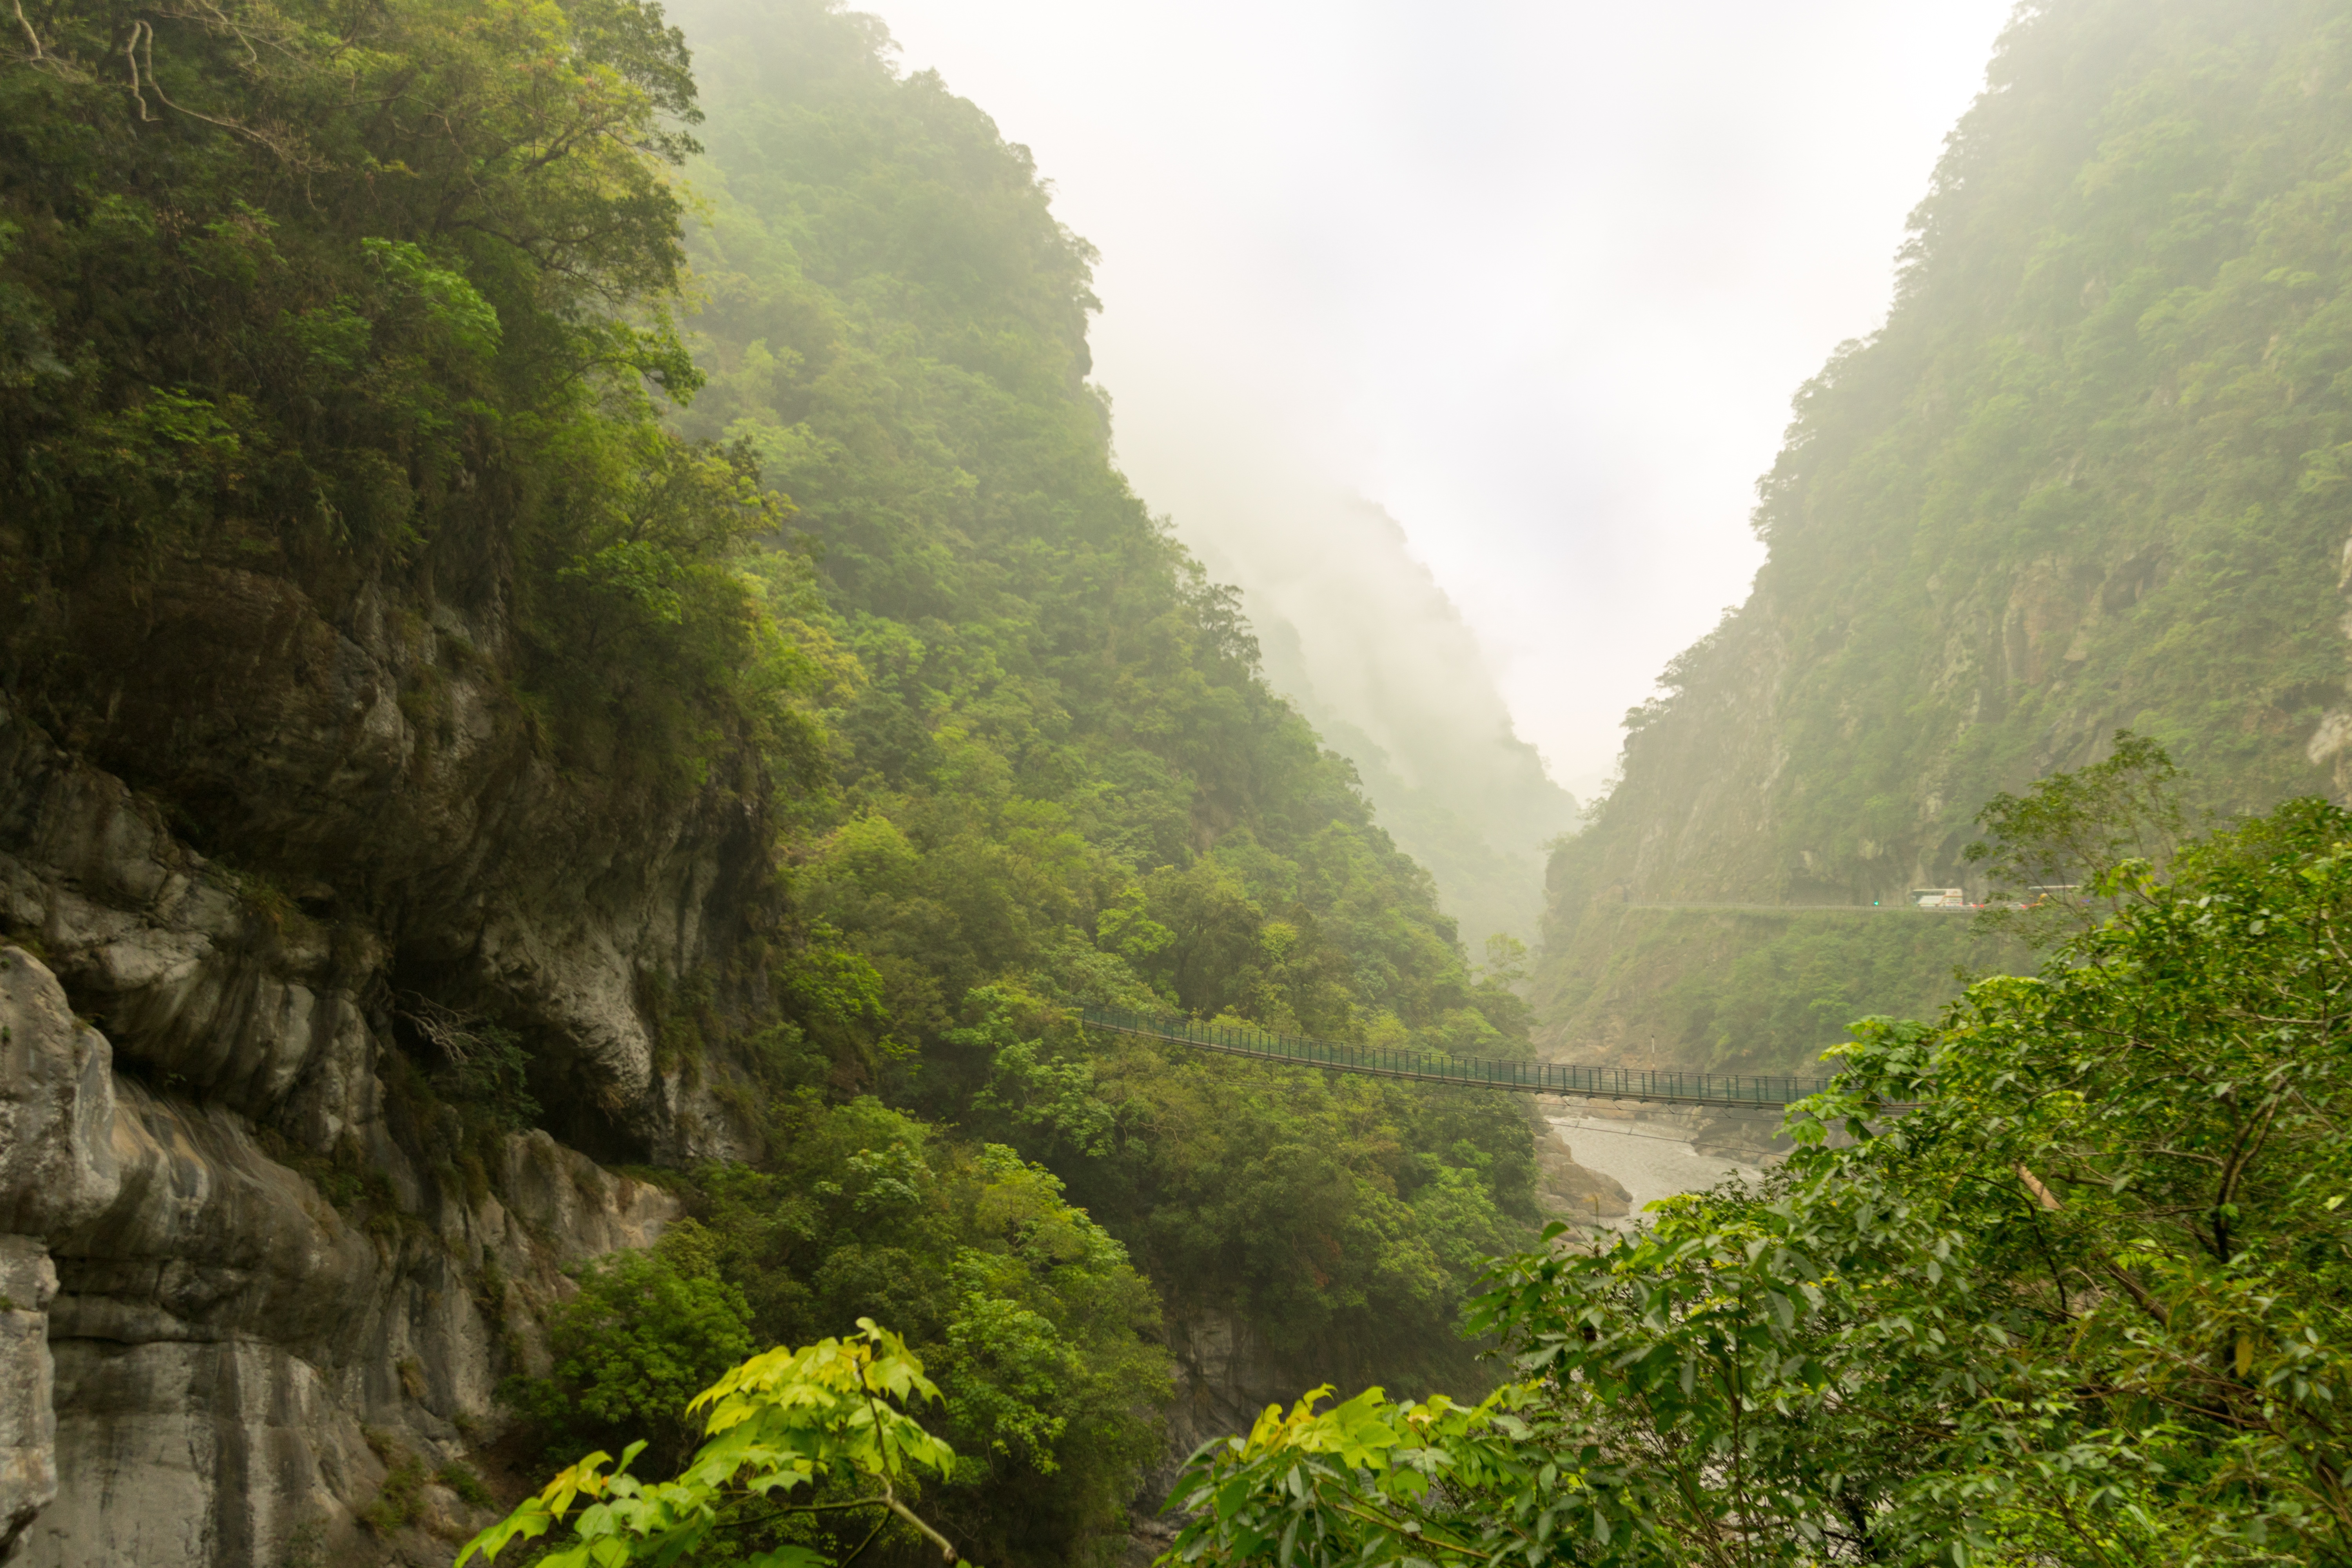
landscape, forest, waterfall, mountain, bridge, valley, mountain range, travel, suspension bridge, cliff, jungle, suspension, fjord, gorge, terrain, rainforest, ravine, taiwan, water feature, landform, hill station, geographical feature, atmospheric phenomenon, mountainous landforms, geological phenomenon